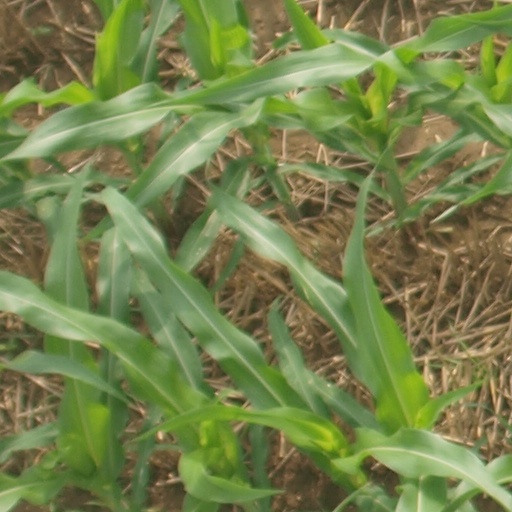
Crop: maize; corn